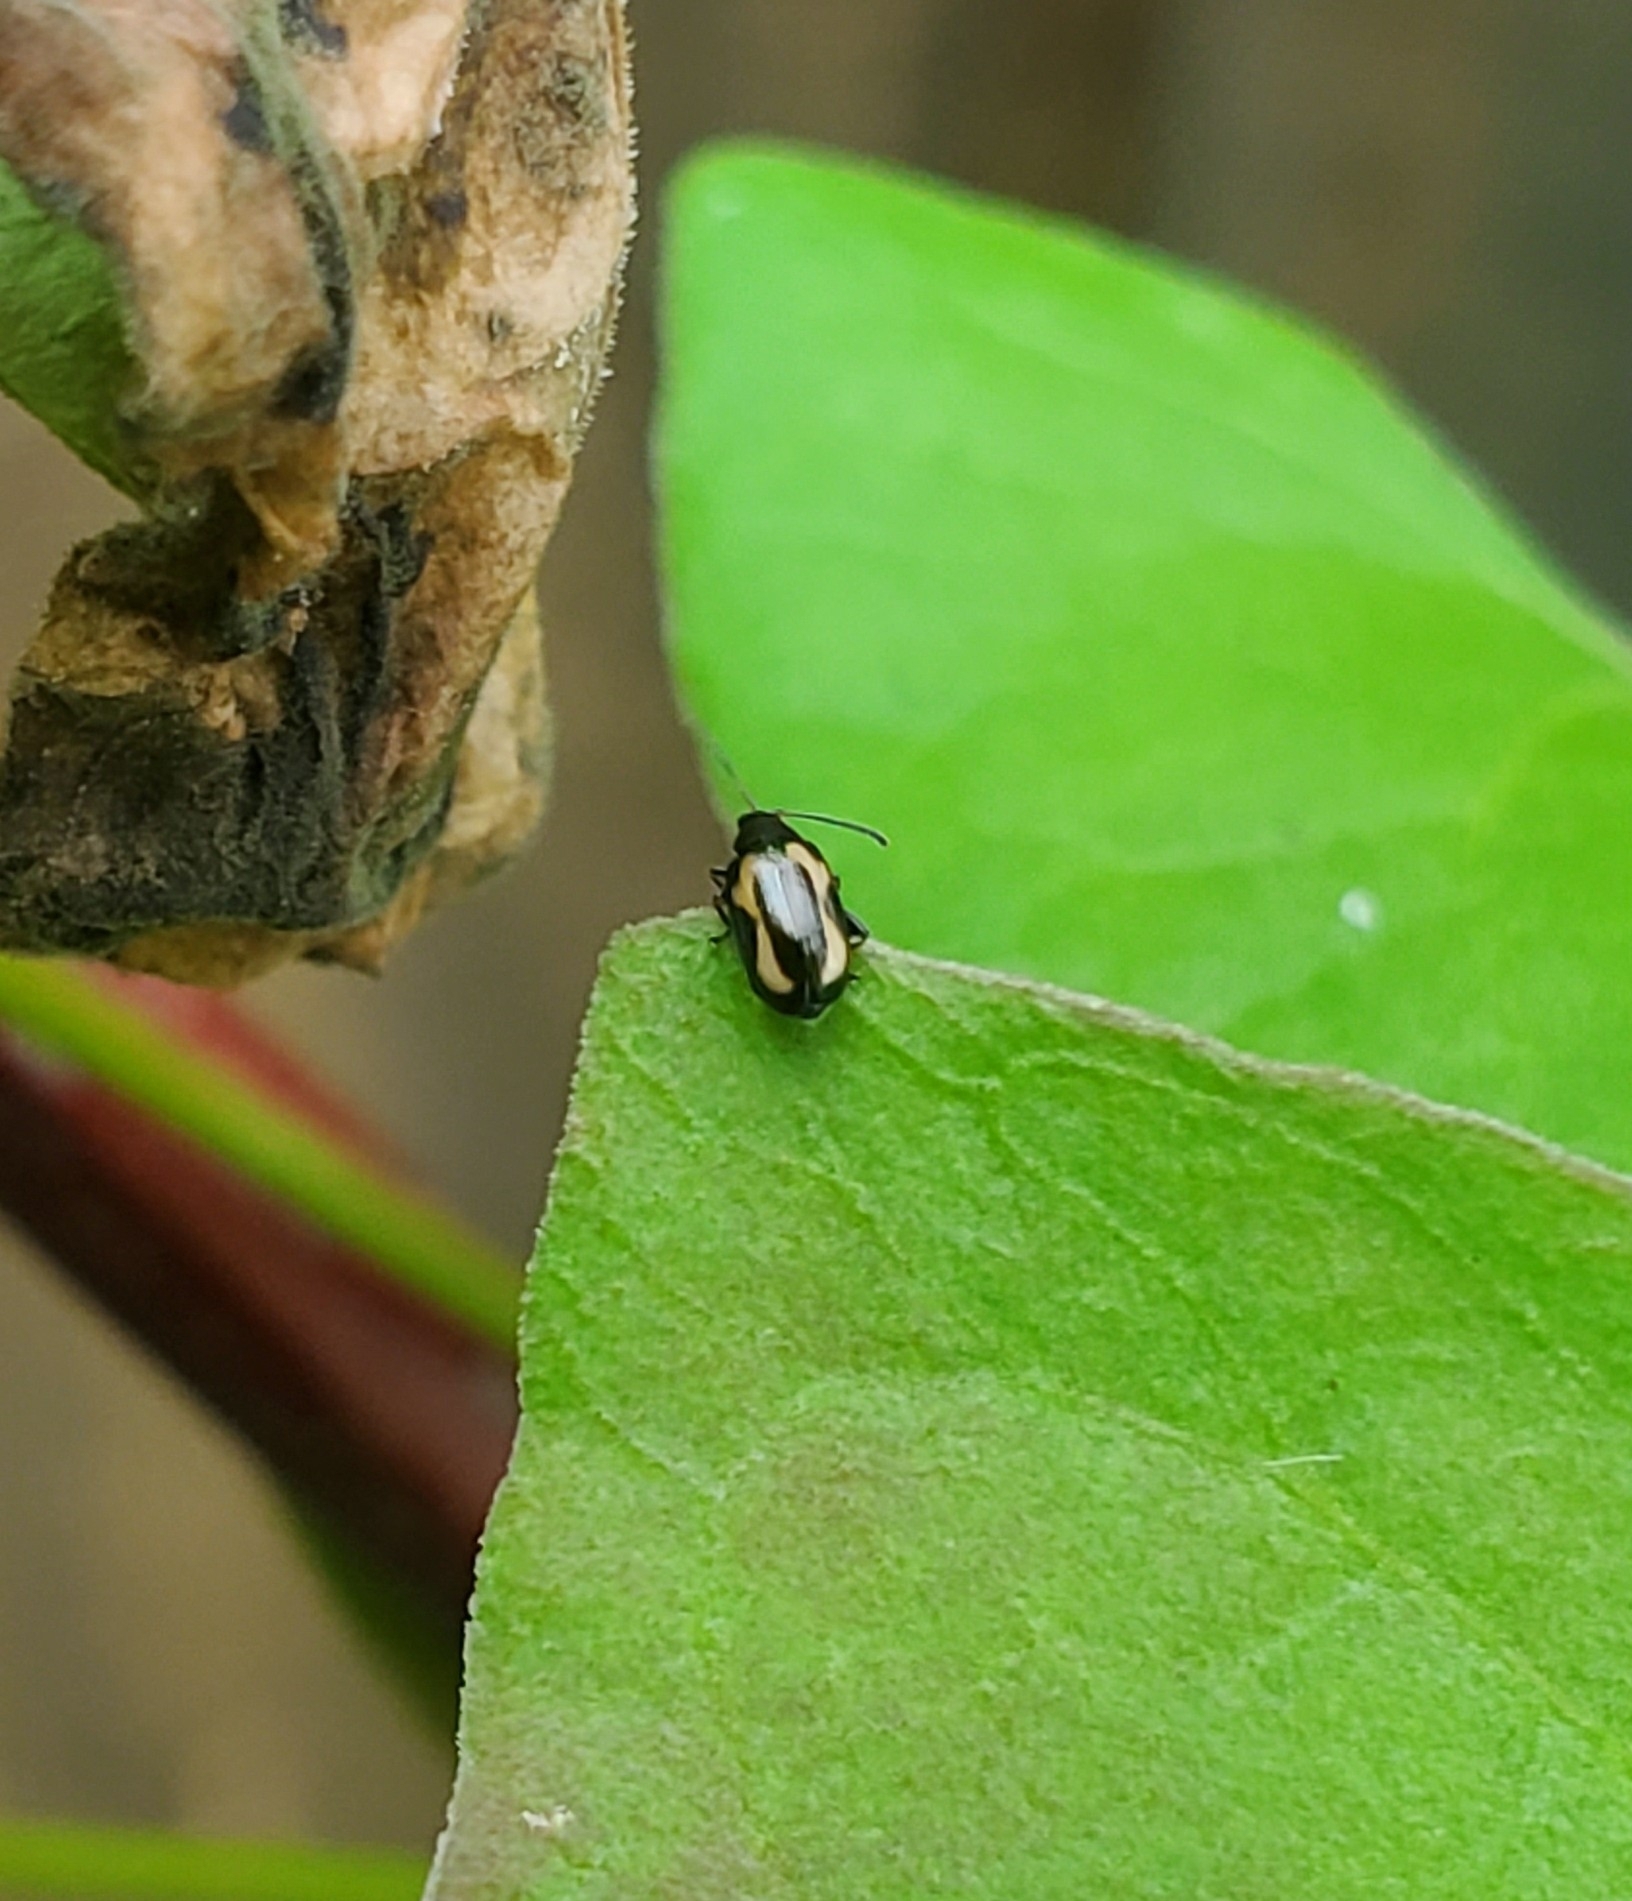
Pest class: striped_flea_beetle